Algo habrán hecho por la historia argentina

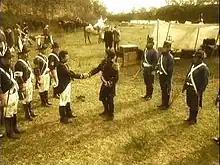
Actors Pablo Cedrón (as José de San Martín) and Marcelo Savignone (as Manuel Belgrano) represent the Posta de Yatasto, while Felipe Pigna and Mario Pergolini watch it from the background and act as if they were among it.

Algo habrán hecho (por la historia argentina) (in Spanish, ""They must have done something (for the history of Argentina)") is a documentary film for television that narrates the history of Argentina. It was created by the Argentine historian Felipe Pigna, who acted as presenter. In the first two seasons Mario Pergolini was a co-presenter of it, but after giving up on all works on television his role in the documentary was taken by Juan Di Natale. Di Natale and Pergolini were by that time co-presenters (as well as Eduardo de la Puente) of the talk show Caiga quien caiga. Di Natale pointed that he was not meant to act as if he was Pergolini, but the script writers wrote instead the scripts based on his own personality.